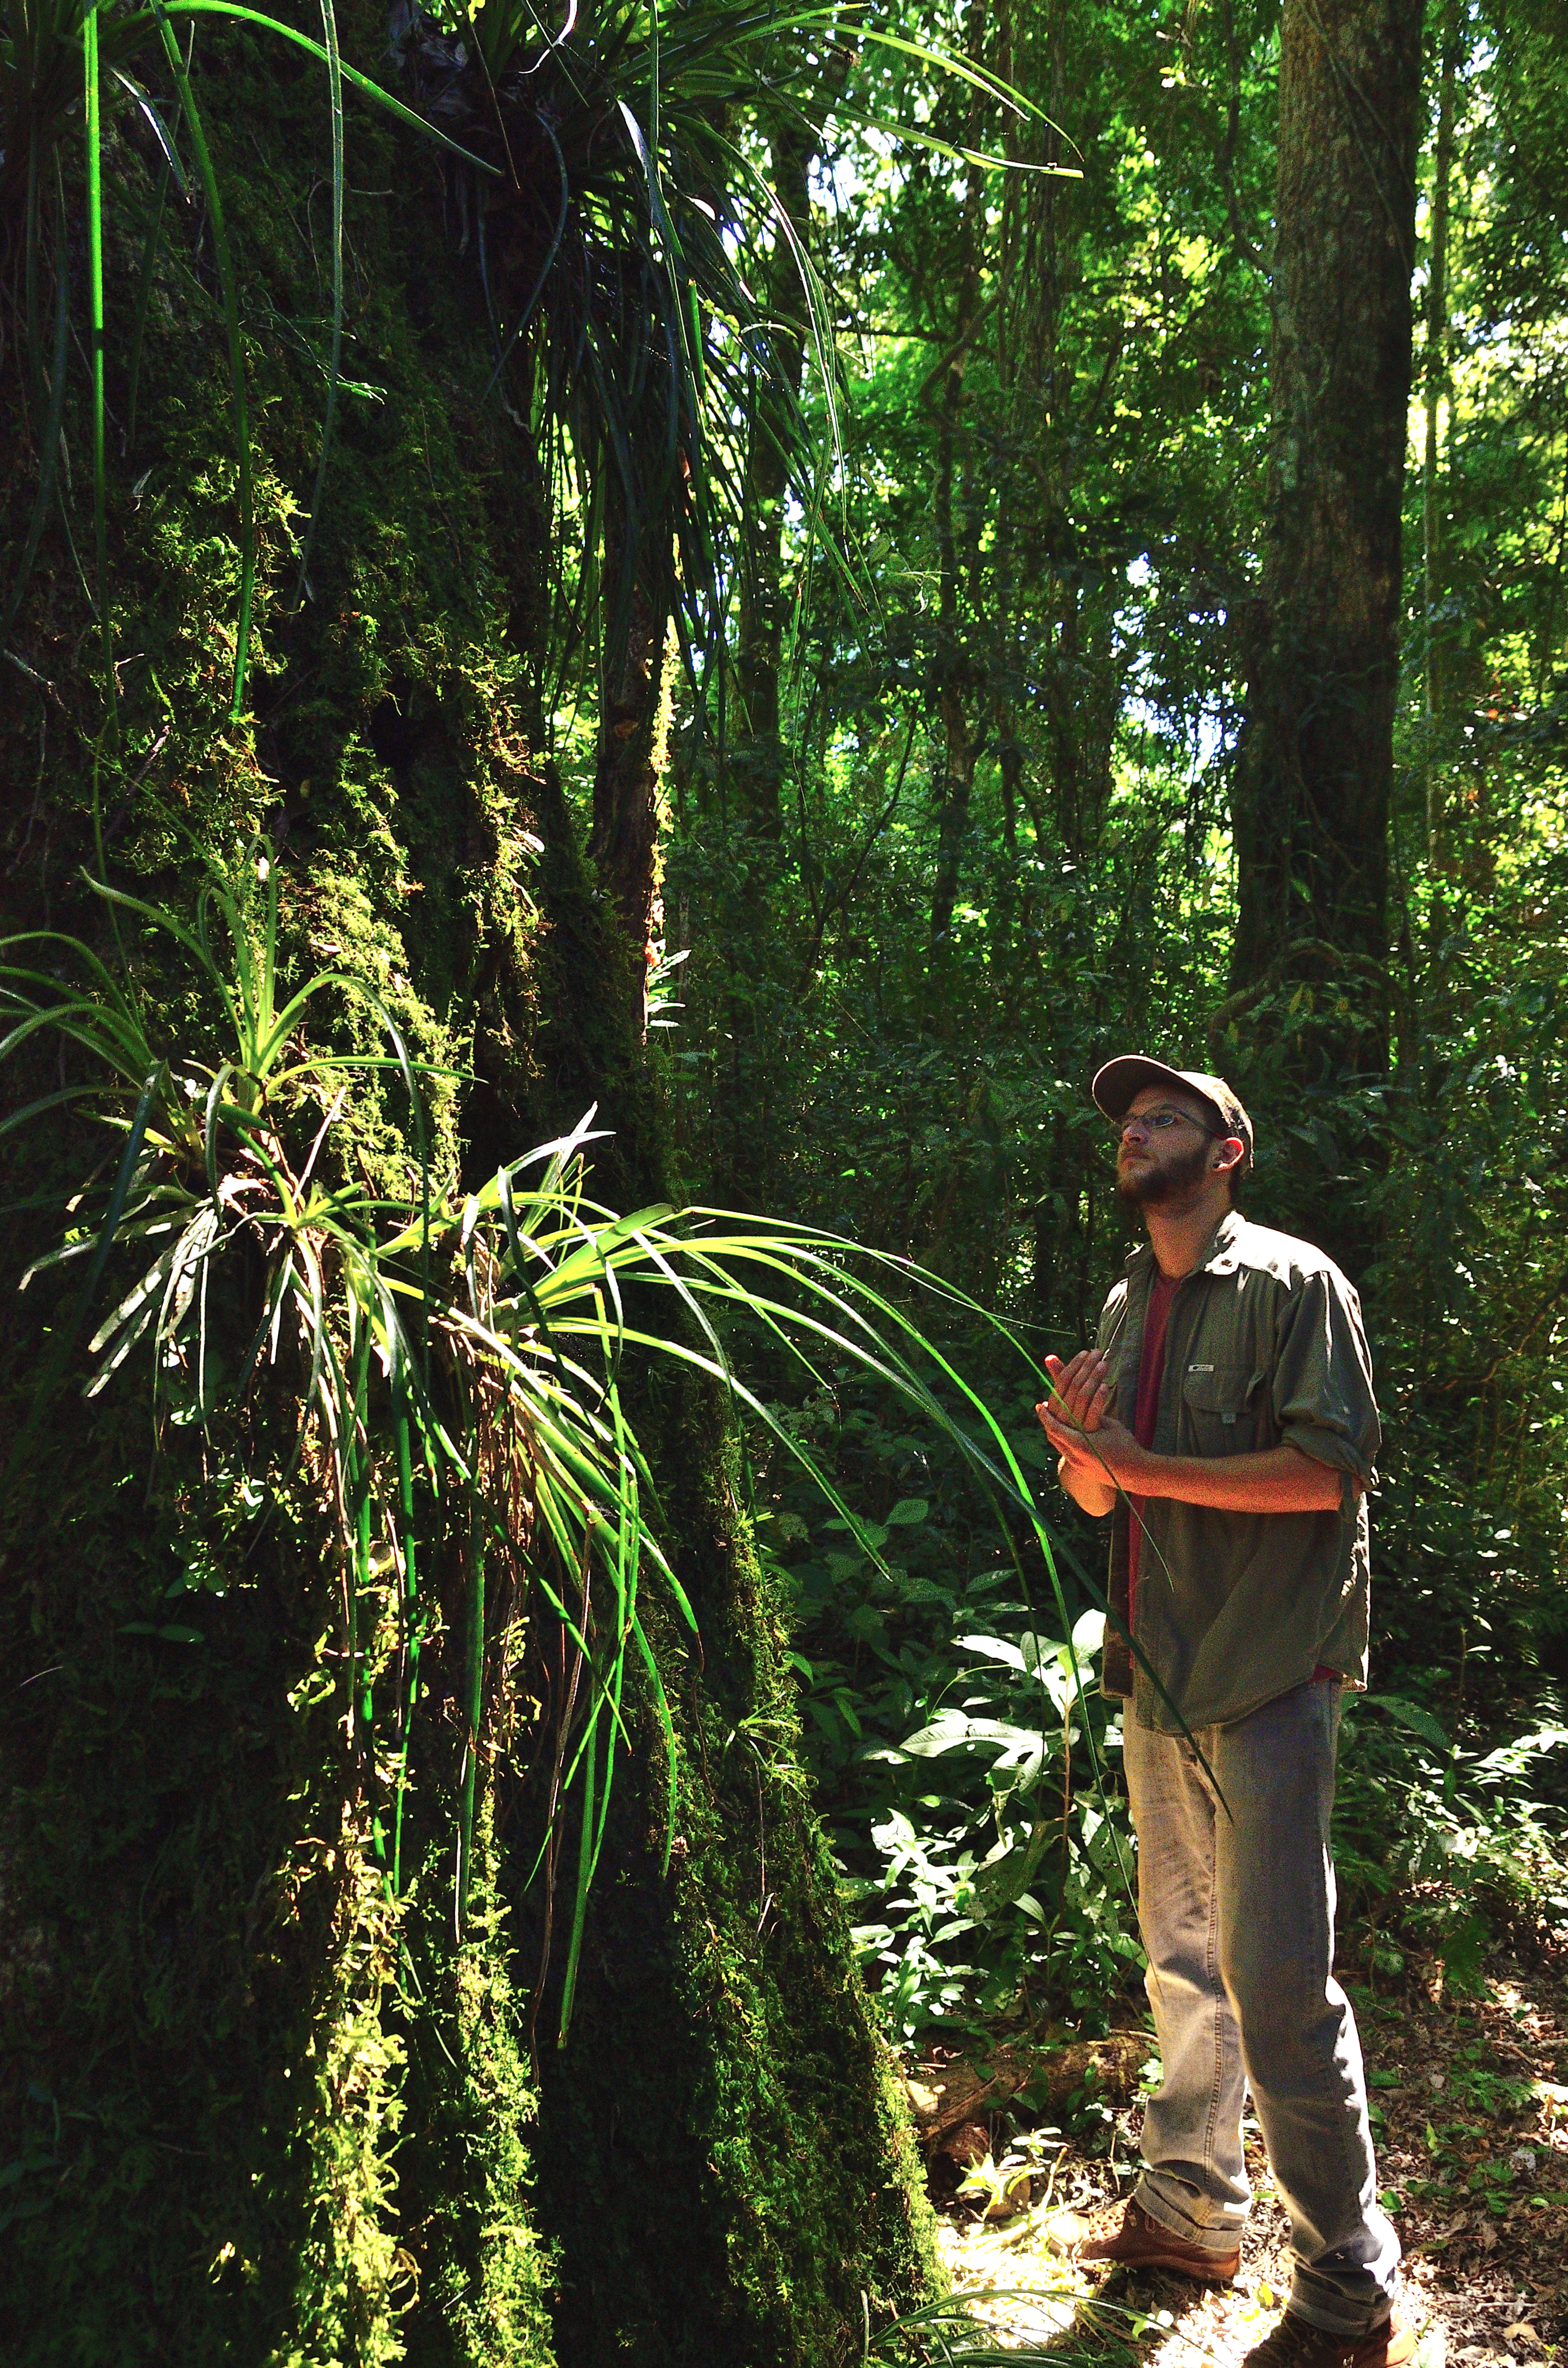
tree, nature, forest, wilderness, branch, sunlight, leaf, flower, green, jungle, botany, flora, spruce, rainforest, naturaleza, argentina, verde, monte, woodland, misiones, selva, reserva, peroba, arauco, palmito, forestal, sanjorge, ecosistema, altoparana, palorosa, habitat, ecosystem, old growth forest, natural environment, woody plant, temperate coniferous forest